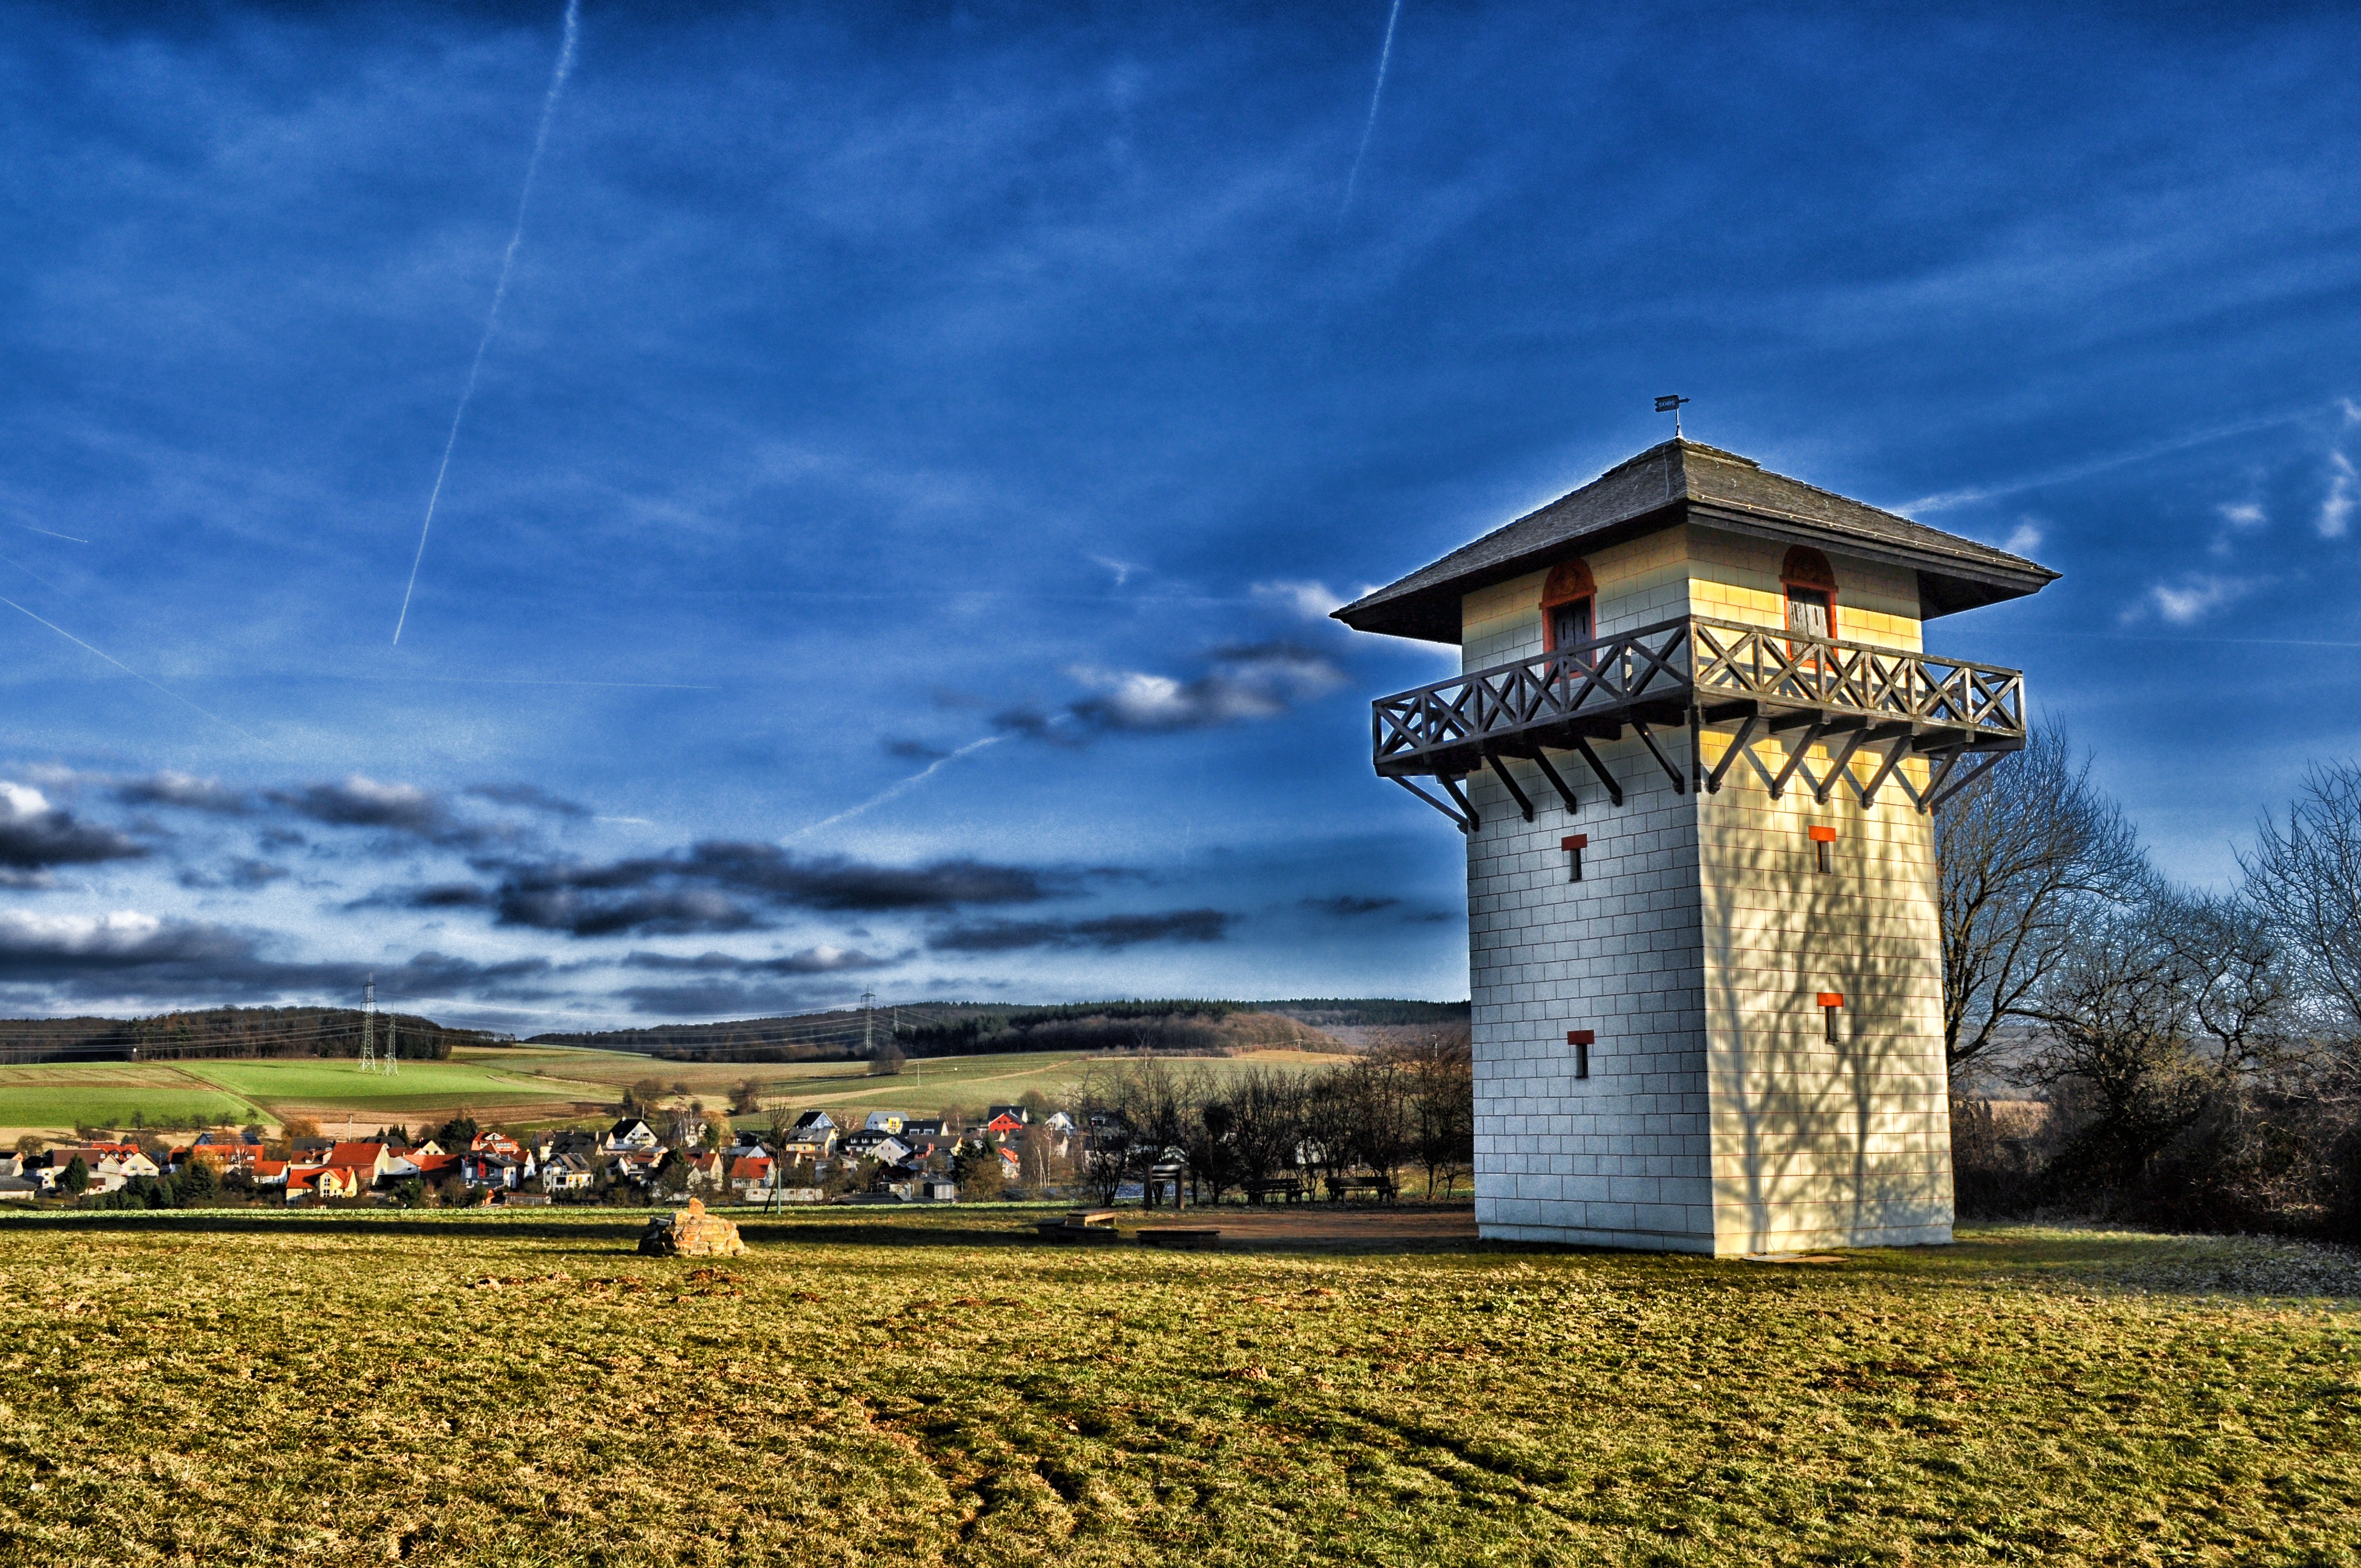
landscape, tree, cloud, sky, countryside, sunlight, hill, country, village, evening, tower, scenic, landmark, historic, hdr, clouds, fields, buildings, germany, historical, rural area, roman tower